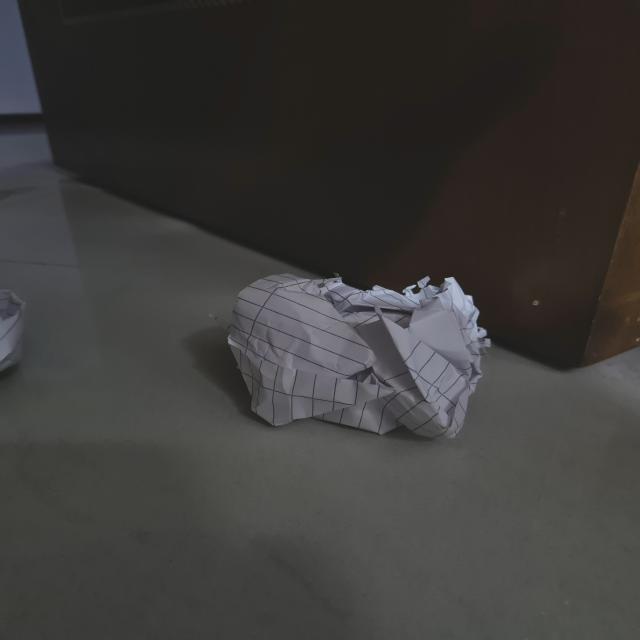
Label: tissues